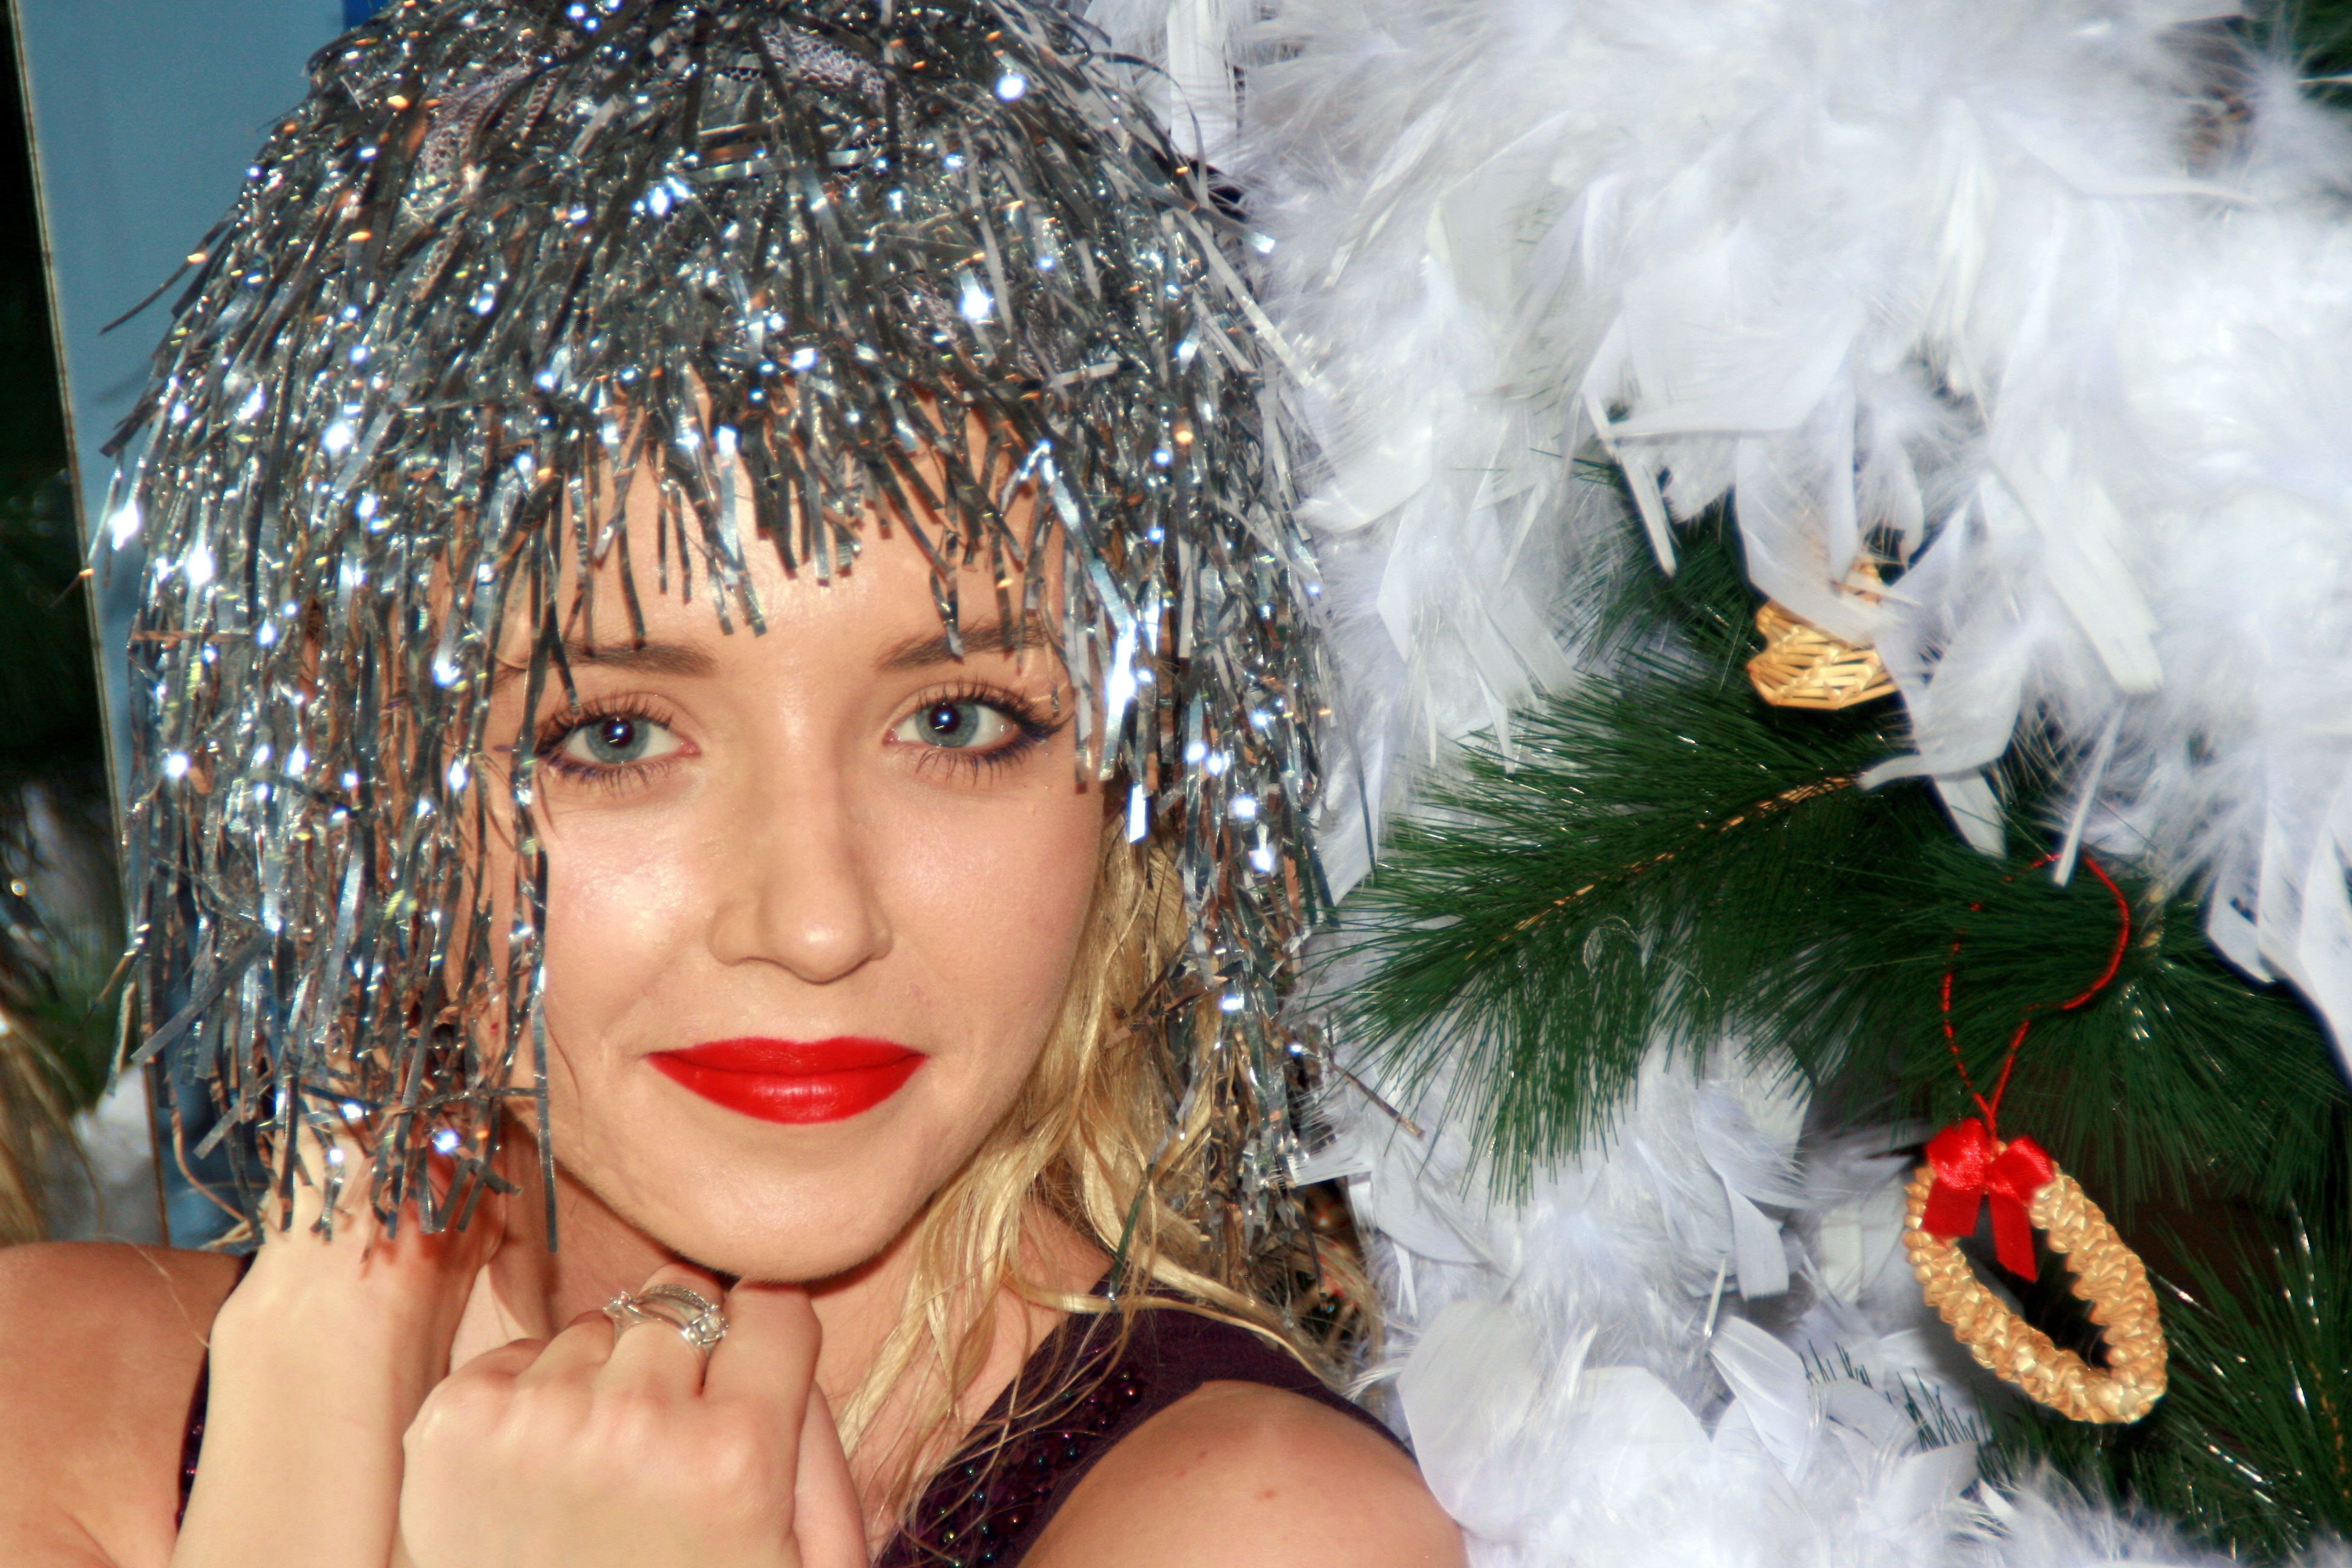
tree, girl, christmas, christmas tree, fun, holidays, tinsel, beauty, tradition, wig, decorations, hair accessory